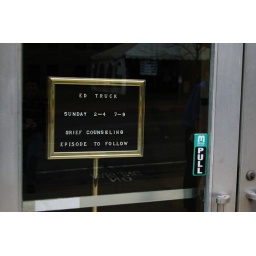
A funeral home in Scranton. Nearly every business in town had signs out front that were in some way &amp;quot;Office&amp;quot; related.